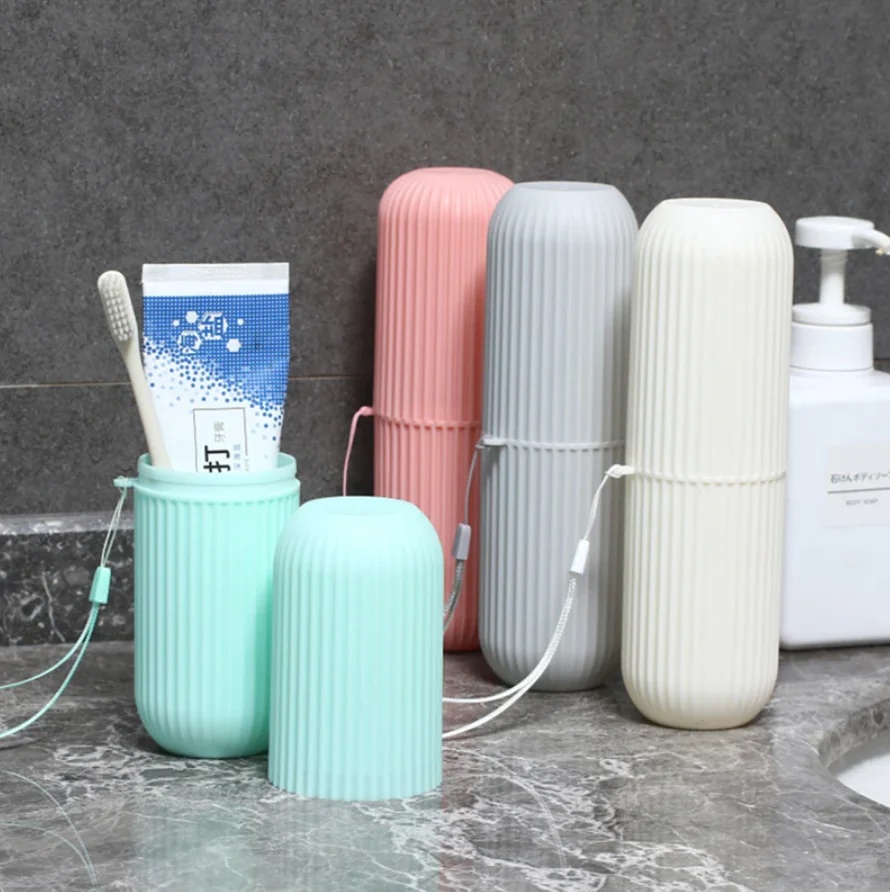
Durable Toothbrush Holder
Introducing the Portable Toothbrush Storage Case – your ideal companion for maintaining oral hygiene on the go! This sleek solution ensures your toothbrush, toothpaste, and essentials stay clean, organized, and accessible wherever life leads you. Compact and Travel-Friendly: Crafted with your dynamic lifestyle in mind, our case is incredibly lightweight and compact. Slip it effortlessly into your bag, purse, or backpack, ensuring your oral care essentials are always within reach – whether you're jet-setting, at the office, or hitting the gym! Secure and Hygienic: We prioritize your oral health. Our case boasts a secure twist-lock mechanism, safeguarding your toothbrush from dust, debris, and unwanted germs. With its airtight seal, your toothbrush remains pristine and ready for use wherever you venture. Universal Fit: Designed to accommodate most standard toothbrush sizes, including electric heads, our case ensures a snug and secure fit for your preferred oral care companion – offering personalized protection for every brush. Durable and Eco-Friendly: Crafted from premium, BPA-free materials, our case is built to endure daily use while reducing plastic waste. Join us in our commitment to sustainability with this reusable, long-lasting design. Embrace convenience, hygiene, and style with the Portable Toothbrush Storage Case – an essential accessory for travelers, commuters, and anyone prioritizing oral health on the move. Don't compromise your oral care routine while away from home. Invest in the practicality and protection of our Portable Toothbrush Storage Case today!
Brand: Best Bathroom Deals
Category: Home & Garden > Bathroom Accessories > Toothbrush Holders